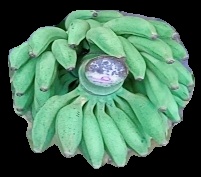
Variety: elakki-bale
Grade: grade1